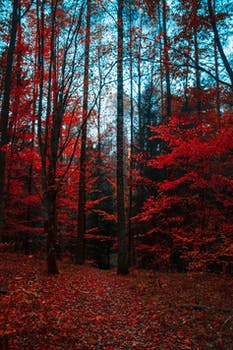
Label: No Watermark